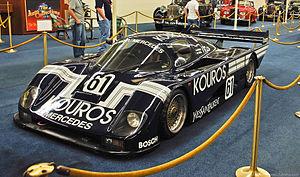
Les 1 000 kilomètres du Nürburgring 1986, disputées le 24 août 1986 sur le Nürburgring, ont été la trente-et-unième édition de cette épreuve et la septième manche du Championnat du monde des voitures de sport 1986.
La Sauber C8 est une voiture de course de l'écurie suisse Sauber, construite pour les Championnats du monde des voitures de sport de 1985 et 1986.